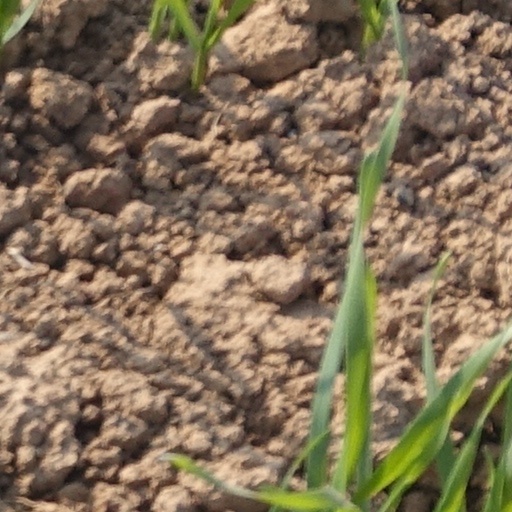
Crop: wheat